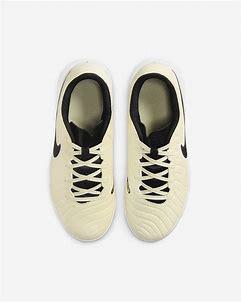
Brand: Nike
Model: Jr Tiempo Legend 10 Academy